Henry Hathaway

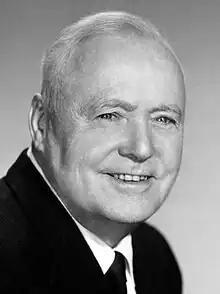

Henry Hathaway (March 13, 1898 – February 11, 1985) was an American film director and producer. He is best known as a director of Westerns, especially starring Randolph Scott and John Wayne. He directed Gary Cooper in seven films. He was nominated for the Academy Award for Best Director for "The Lives of a Bengal Lancer" (1935).